Goa Institute of Management

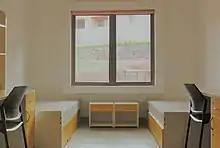
GIM Hostel Twin Sharing Room

GIM has a fully residential programme with separate hostels for Boys and Girls. Faculty accommodation is also given on the Campus.